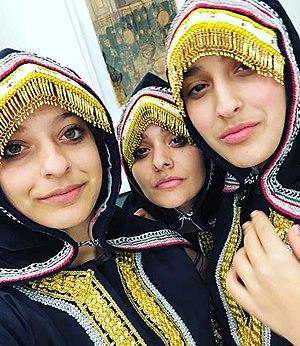
Les Juifs yéménites sont des Juifs qui vivaient, ou dont les ancêtres récents vivaient au Yémen, dans la pointe sud de la péninsule Arabique. Ils forment un groupe majeur des Juifs arabes et plus largement des Juifs orientaux dits Mizrahim.
Cette page propose une liste de couvre-chefs par ordre alphabétique.